Jericho

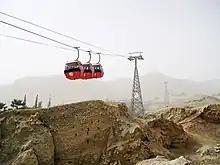
Jericho cable car

In the first census carried out by the Palestinian Central Bureau of Statistics (PCBS), in 1997, Jericho's population was 14,674. Palestinian refugees constituted 43.6% of the residents or 6,393 people. The gender make-up of the city was 51% male and 49% female. Jericho has a young population, with nearly half (49.2%) of the inhabitants being under the age of 20. People between the ages of 20 and 44 made up 36.2% of the population, 10.7% between the ages of 45 and 64, and 3.6% were over the age of 64. In the 2007 census by the PCBS, Jericho had a population of 18,346.